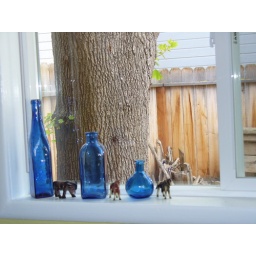
in the office window